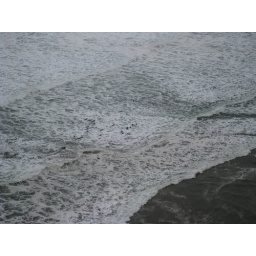
A little south of Yachats, we stopped near a lighthouse and saw a group of sea lions swimming off the coast.